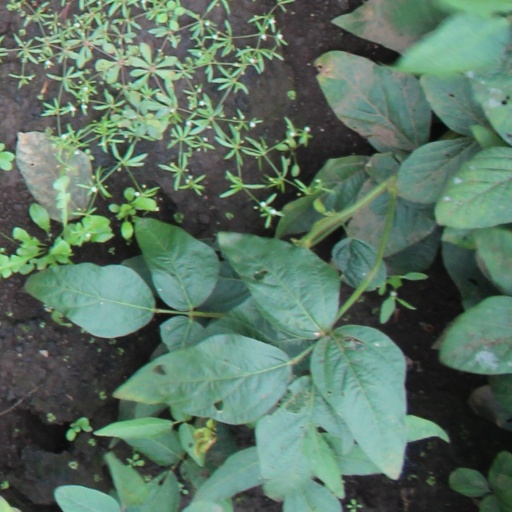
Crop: soybean